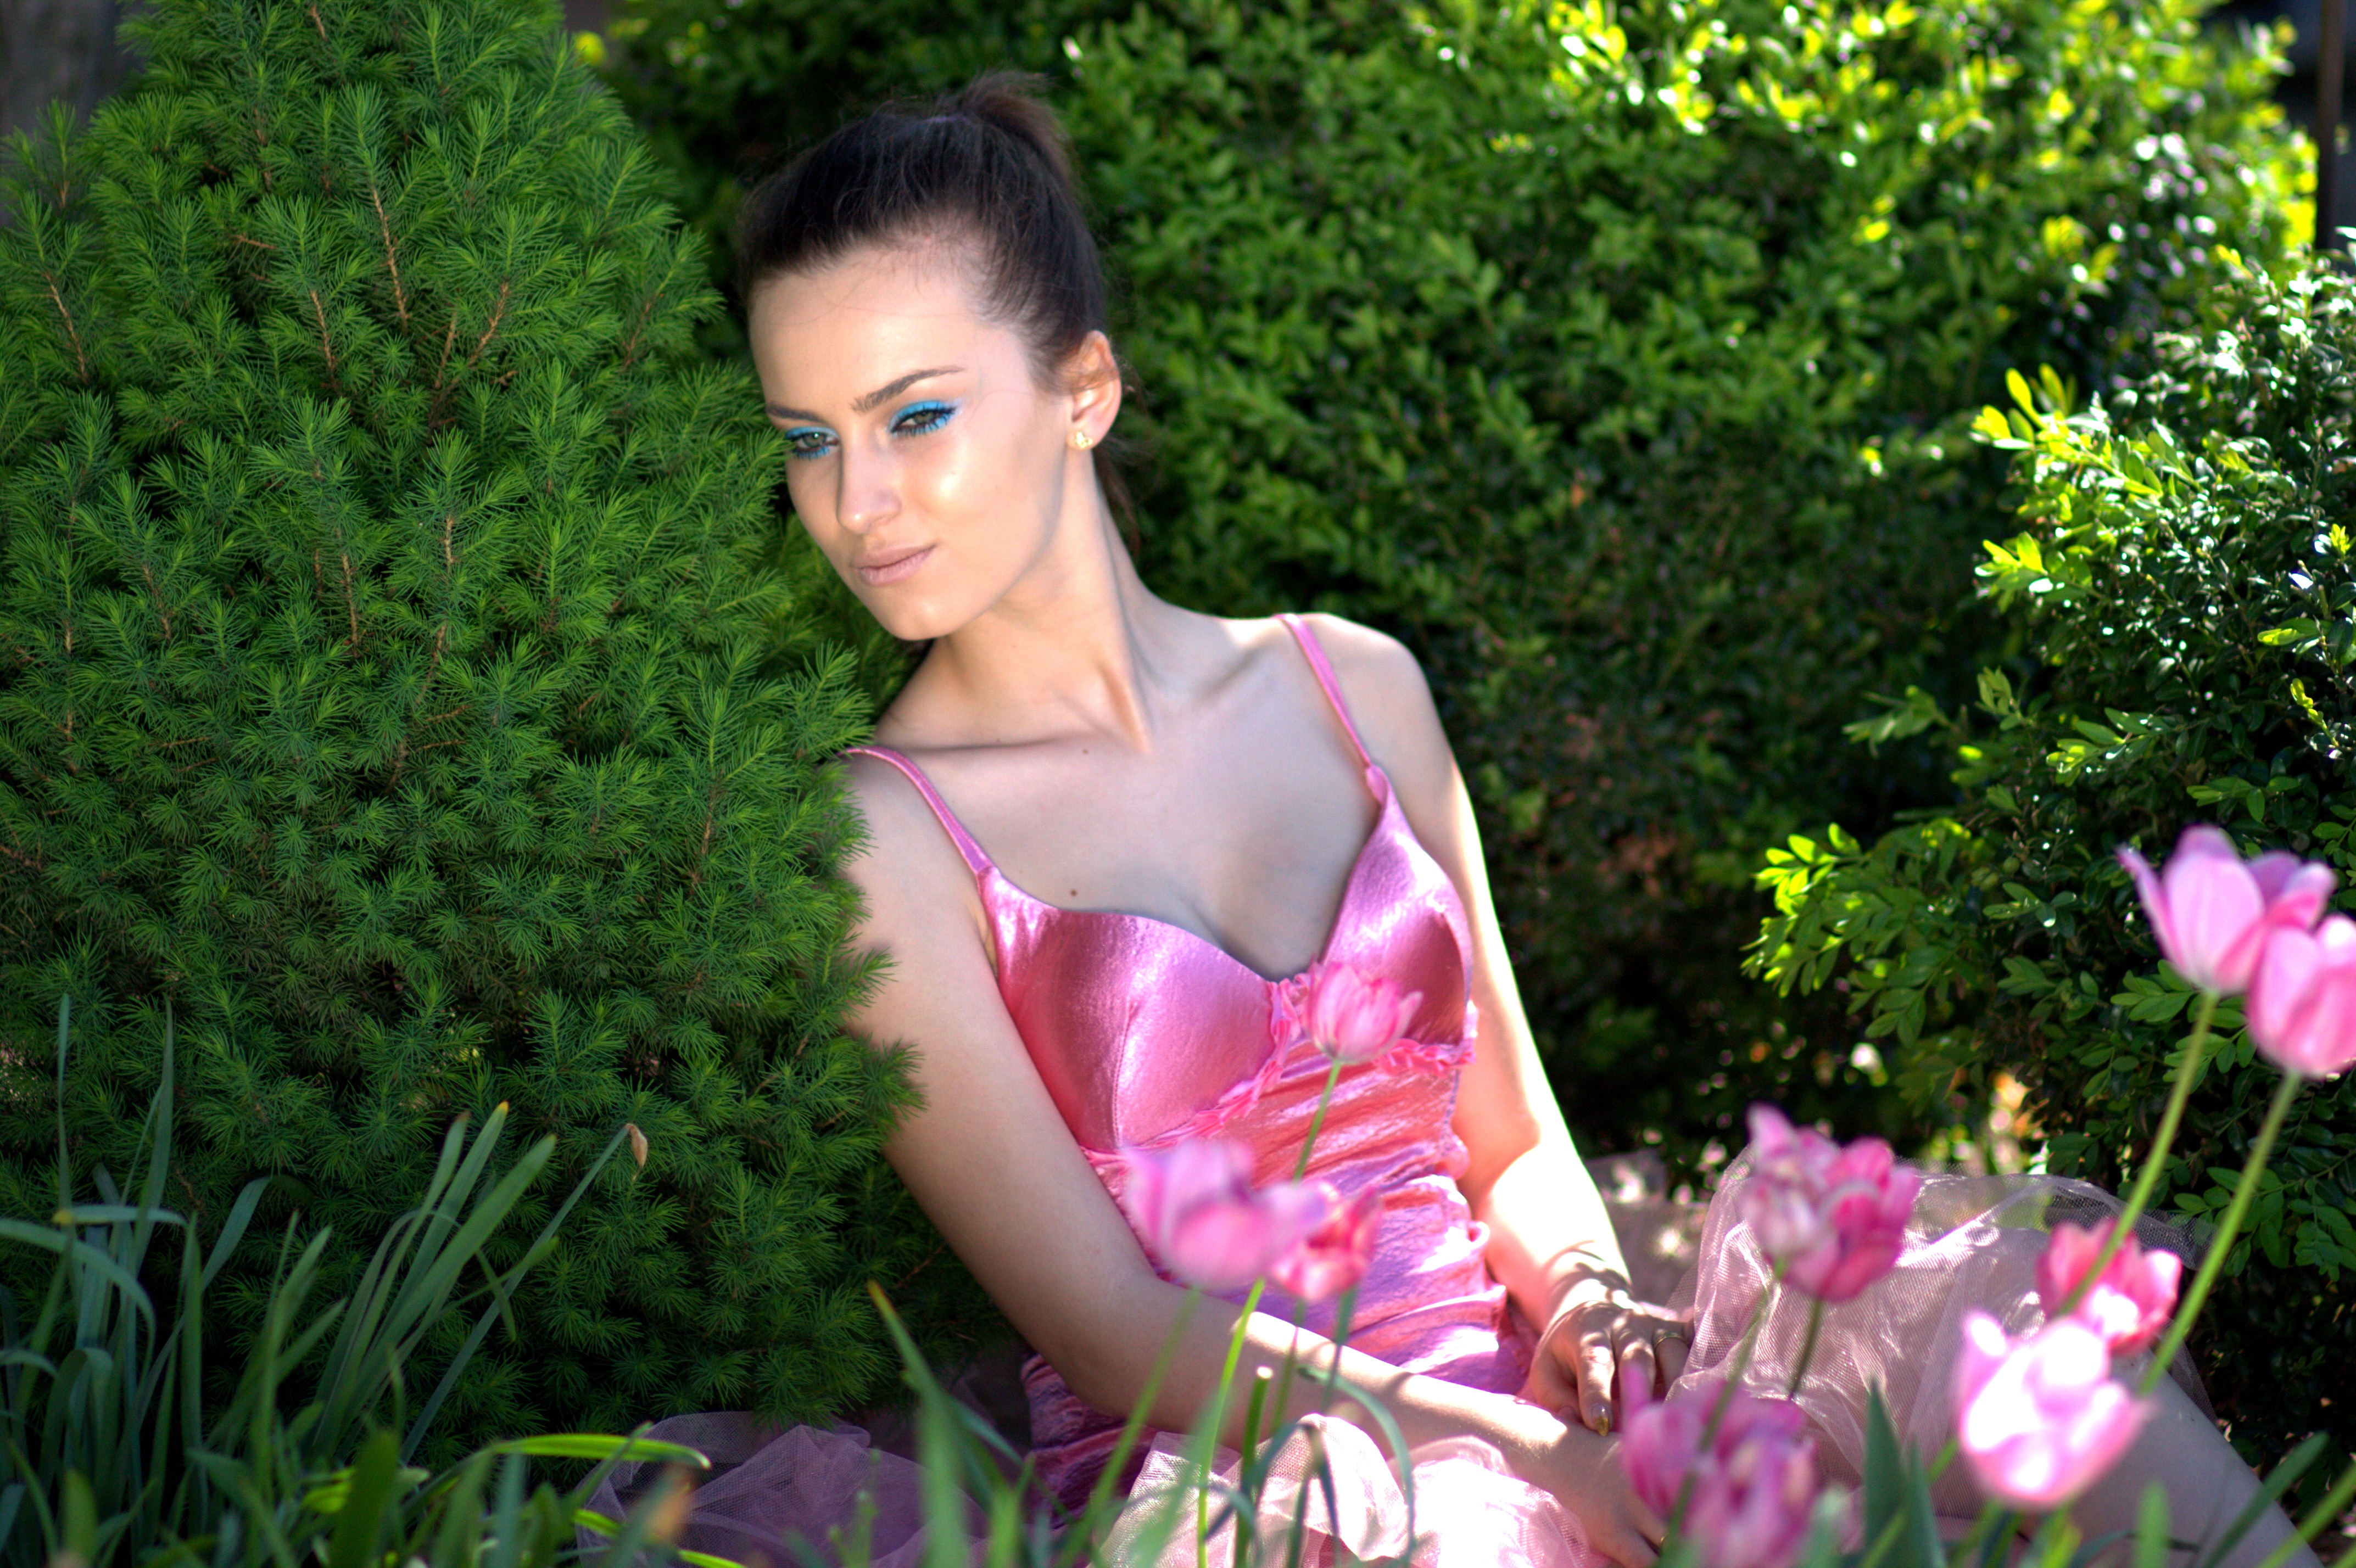
grass, plant, girl, lawn, meadow, flower, petal, trunk, summer, rose, spring, garden, lady, pink, flora, smile, long hair, black hair, fun, happiness, shrub, beauty, tulips, supplies, seductive, floristry, abdomen, photo shoot, flowering plant, rose family, flower arranging